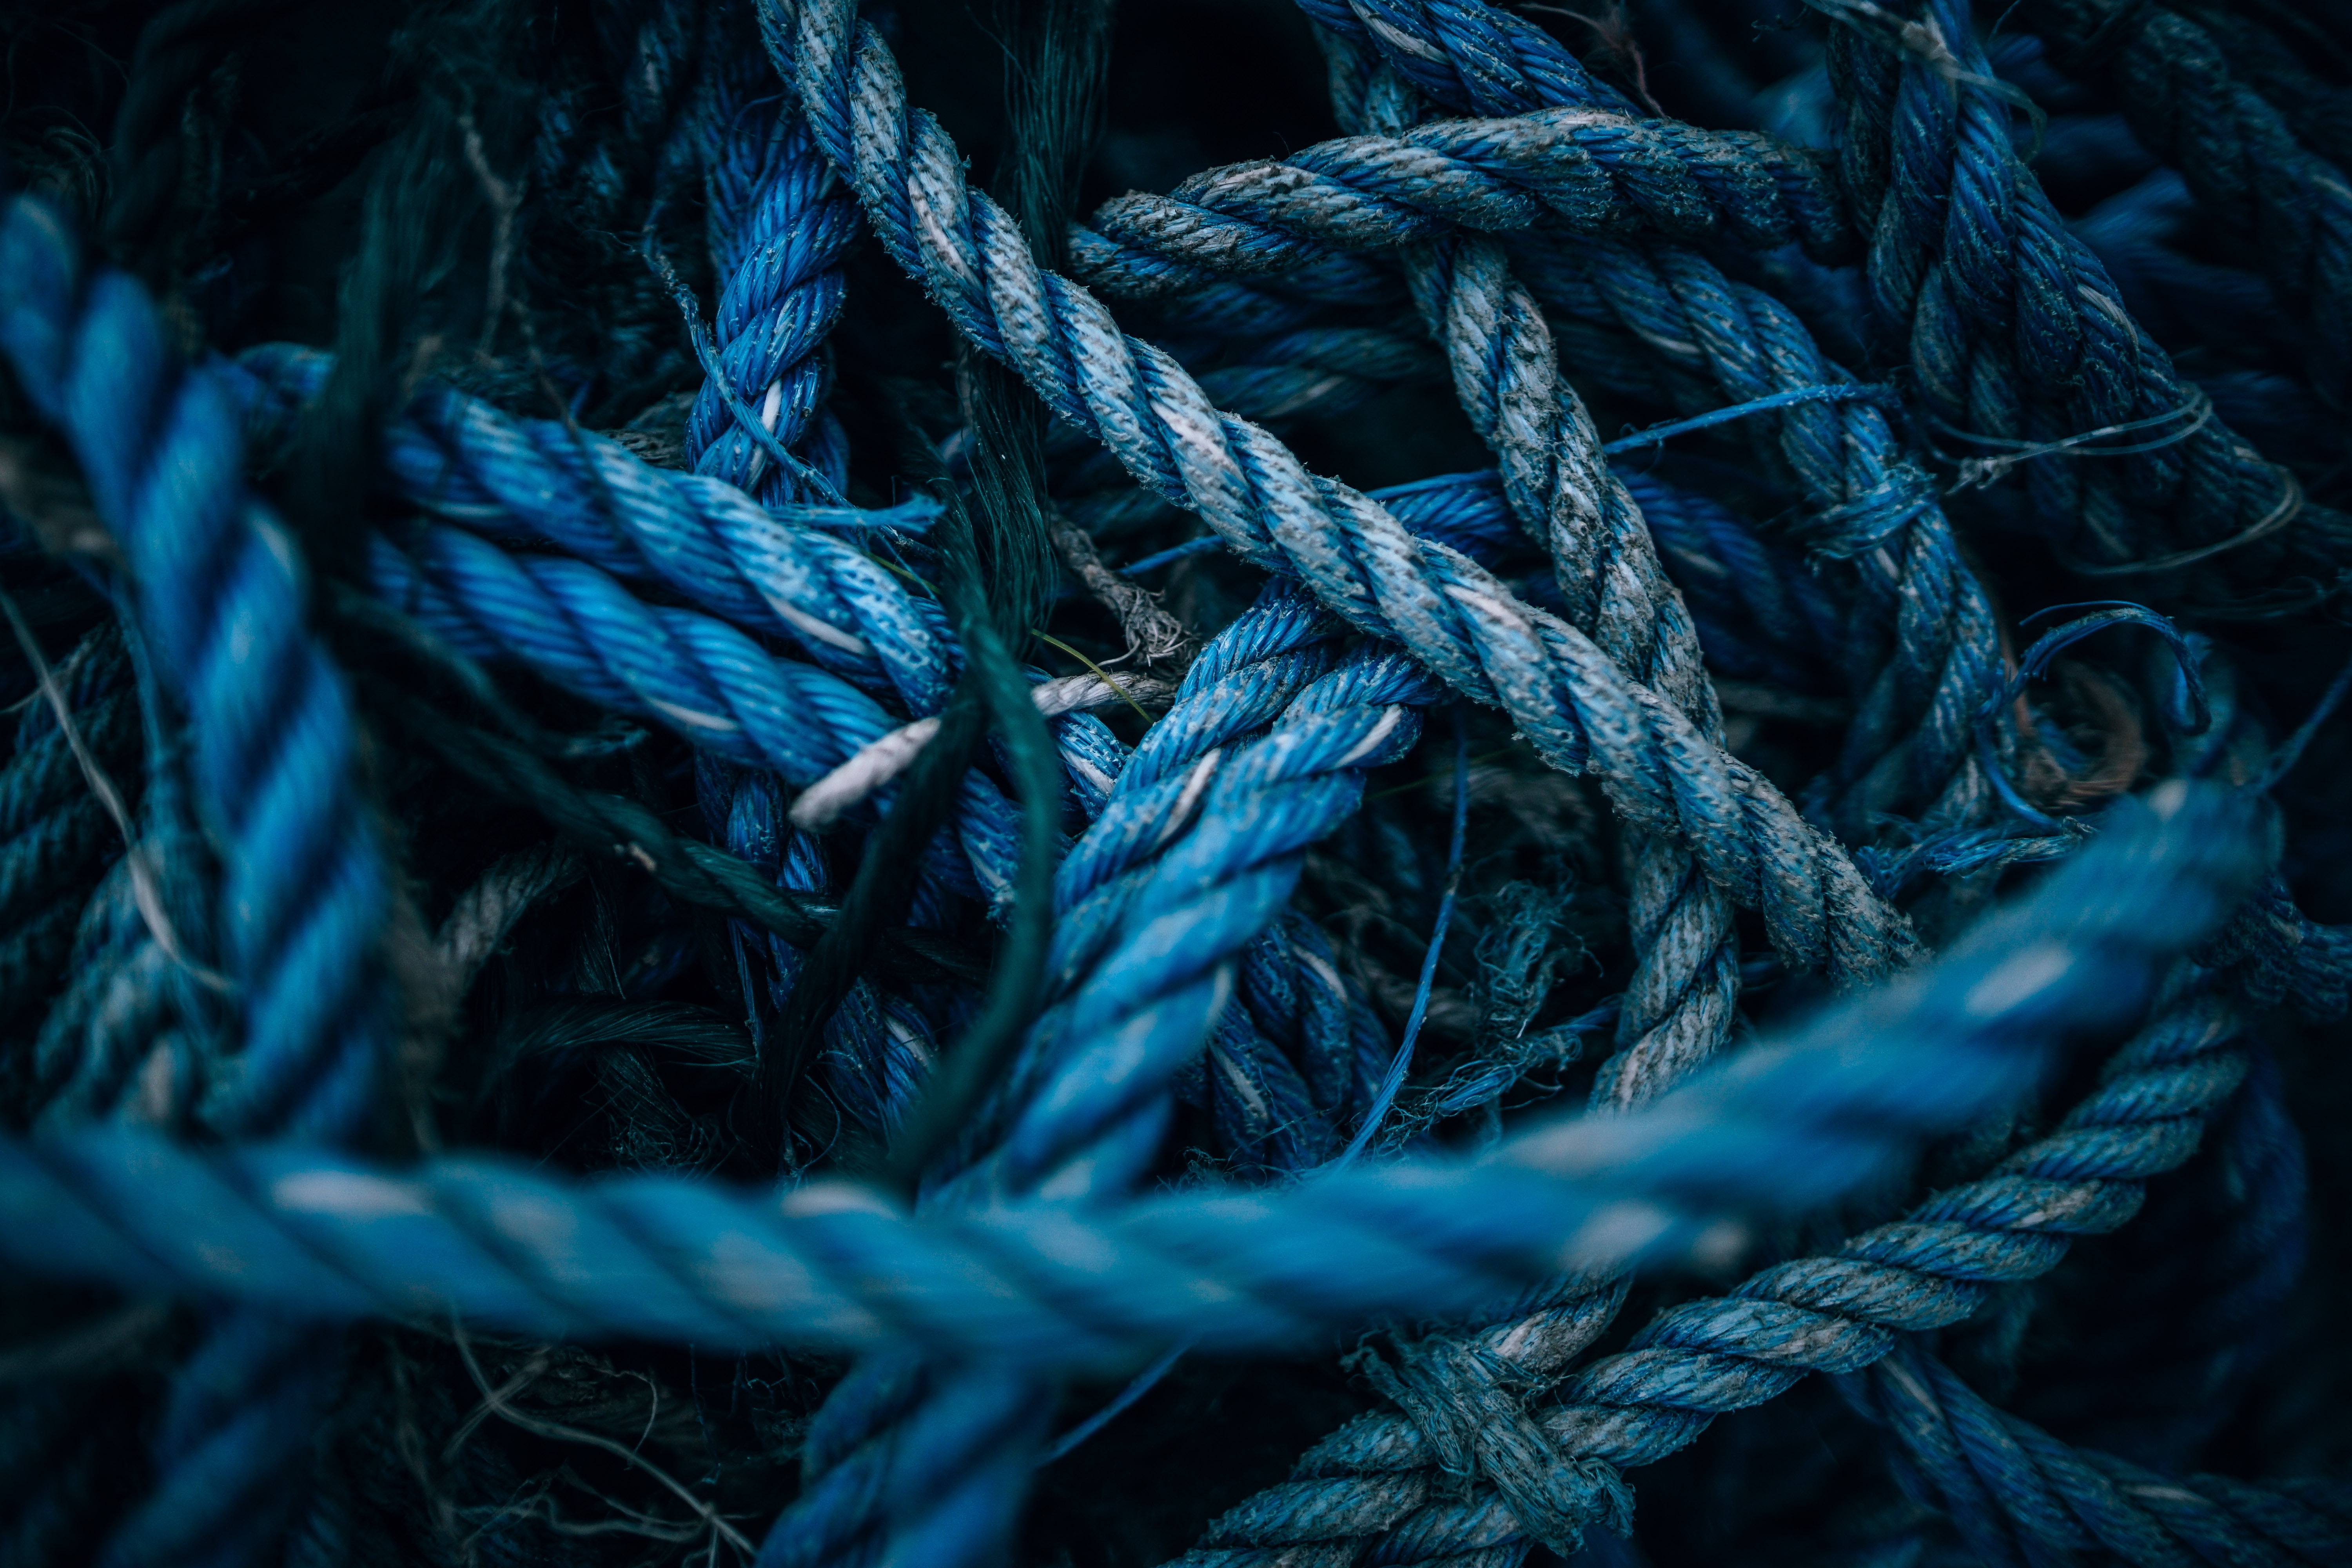
blue, rope, wool, thread, woolen, turquoise, azure, textile, electric blue, knitting, darkness